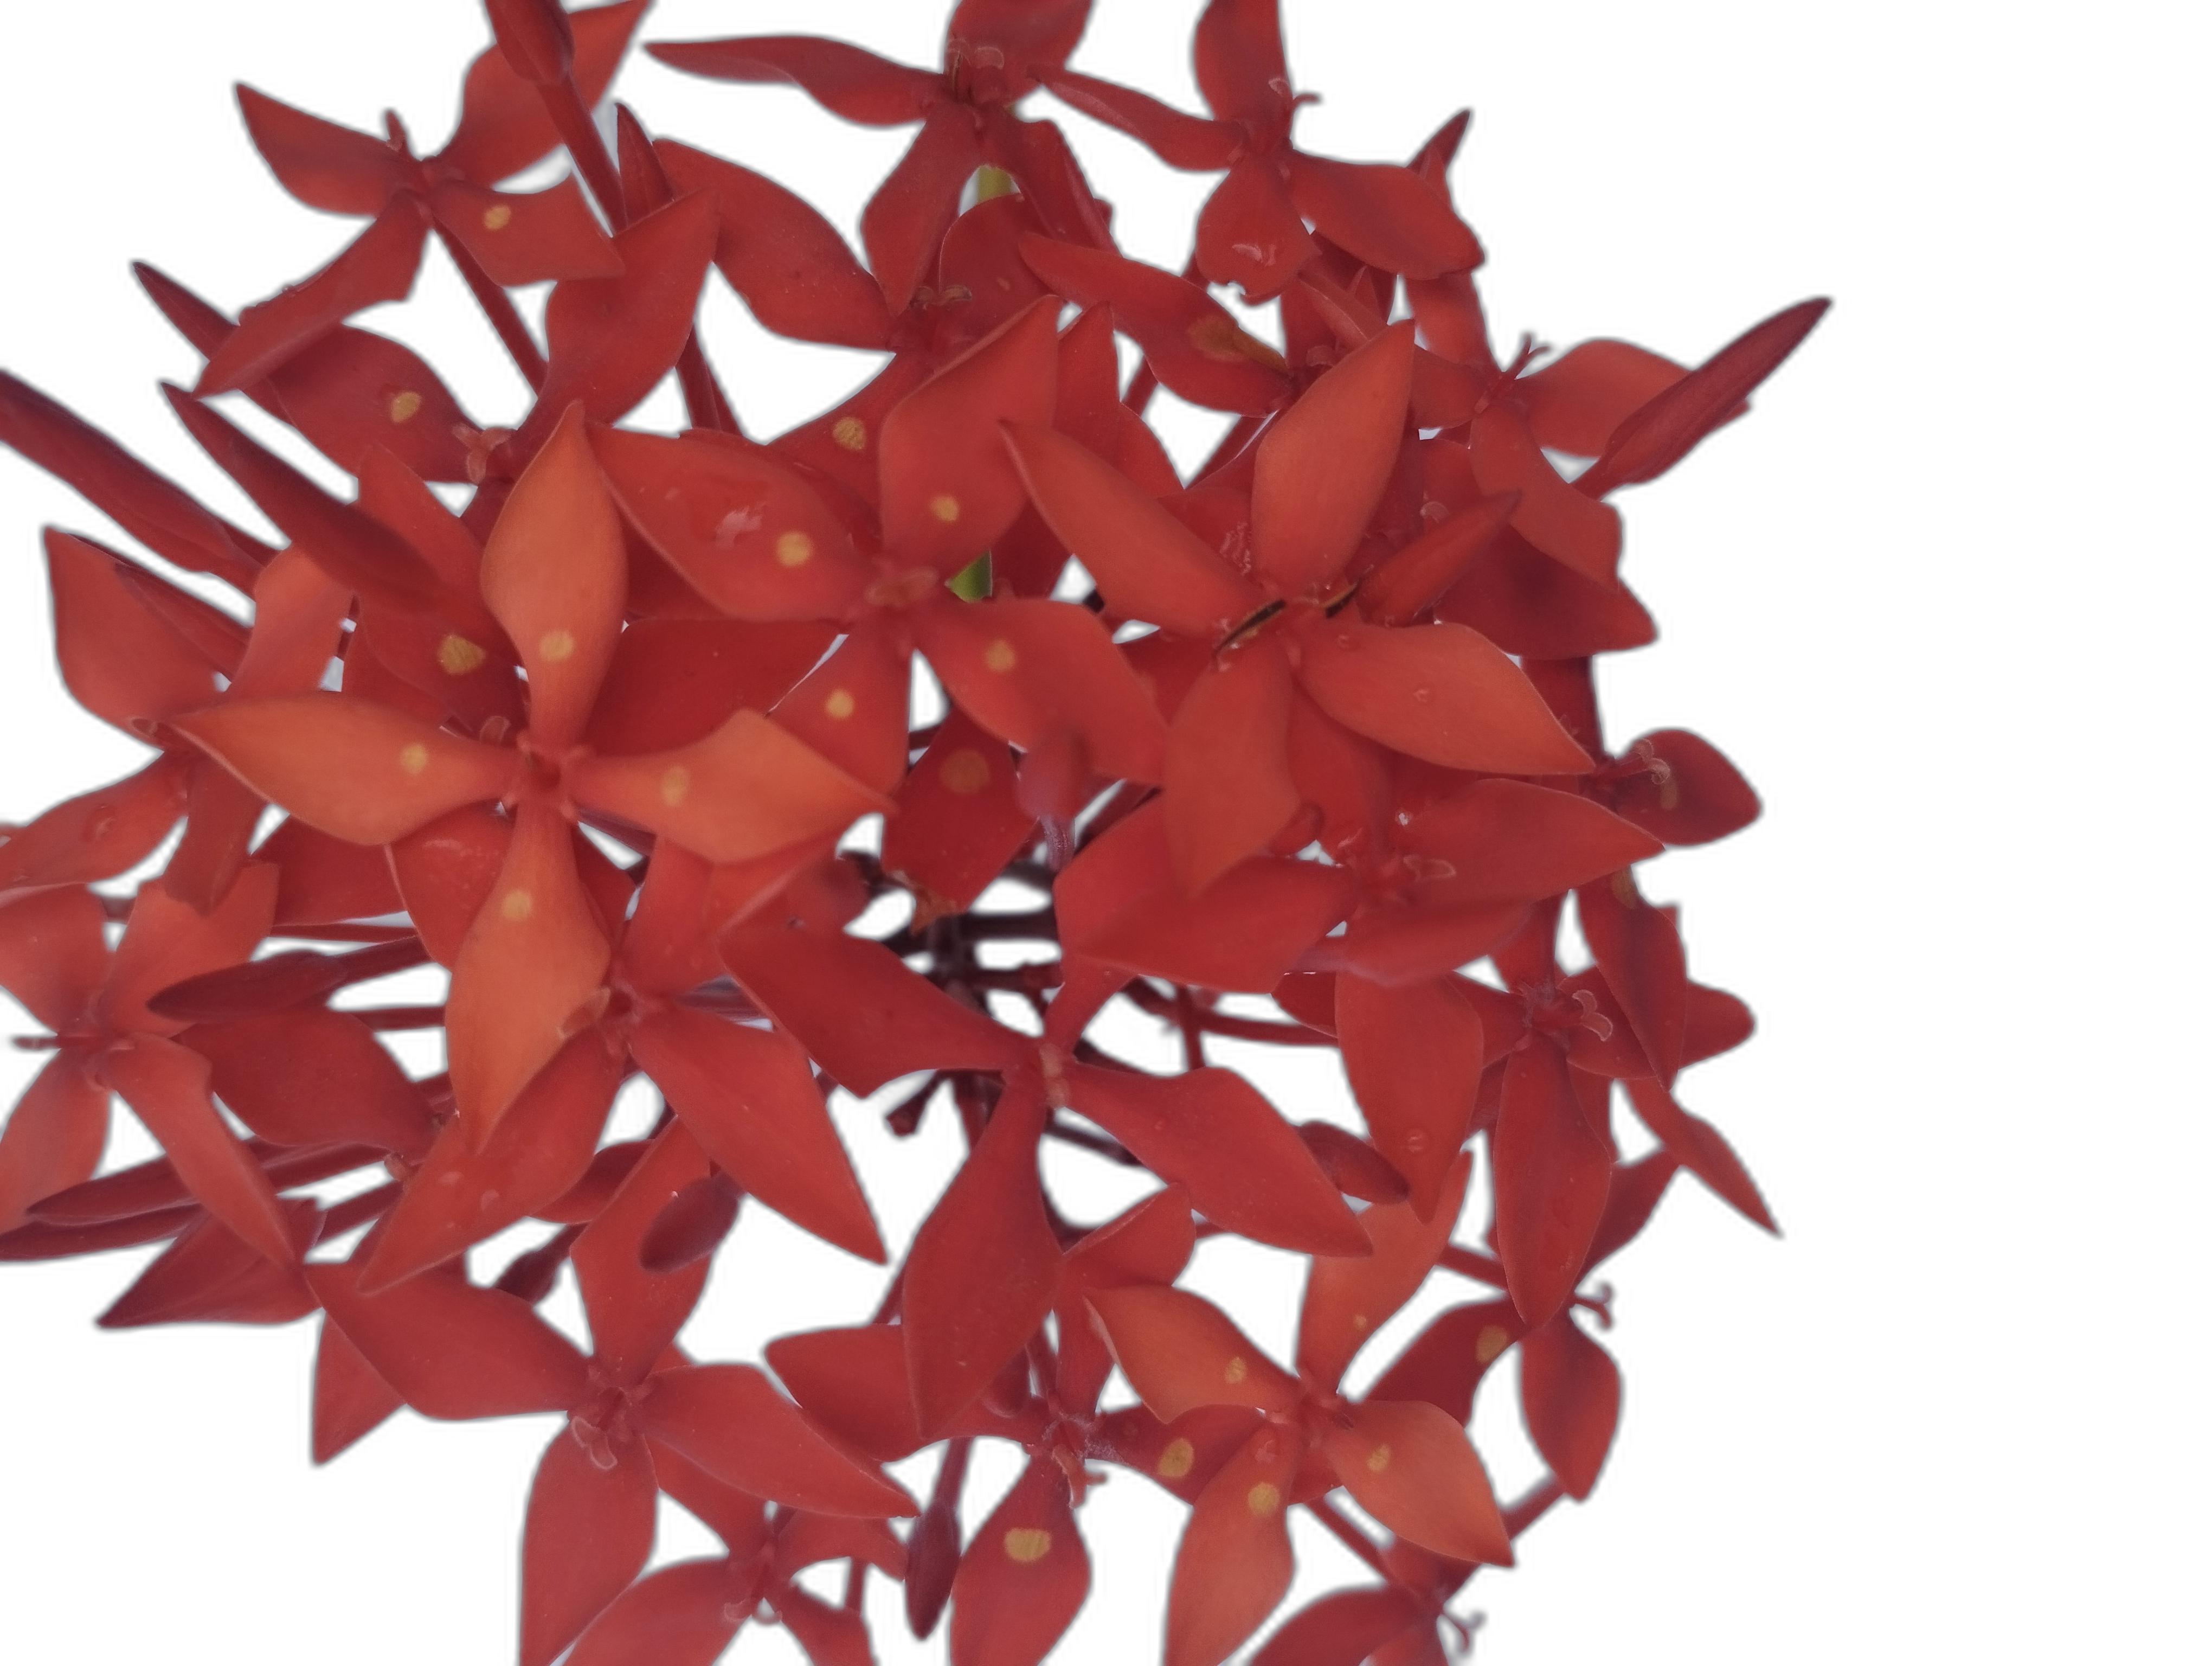
Label: Jungle geranium